Intezar Ahmed Abidi

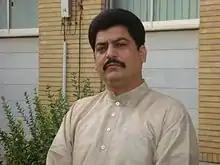
Intezar Abidi 'Bobby'

Intezar Abidi (born 11 July 1976) is an Indian politician with the Bahujan Samaj Party in Uttar Pradesh. Also known as Bobby, he is accused in many cases involving murder and other charges. Before being arrested in June 2011, he was a member of the state government(MINISTER) cabinet under Mayawati, heading of the UP Kisan Ganna Sansthan, a state body that imparts training to sugarcane growers.